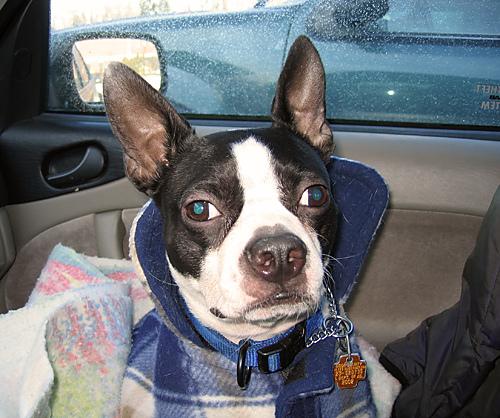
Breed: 230-n000084-Boston_bull